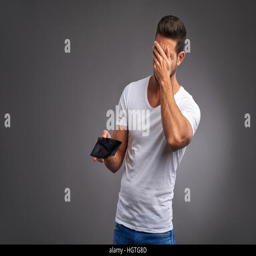
a poor handsome young man grabbing his head and feeling stressed about his empty wallet